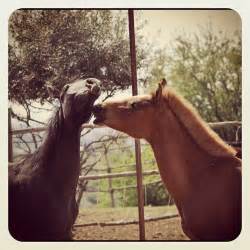
Label: horse